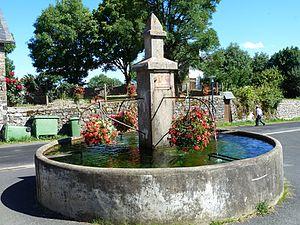
Village de Vèze, Cantal, France
Vèze est une commune française située dans le département du Cantal, en région Auvergne-Rhône-Alpes.